Volcanism of Chile

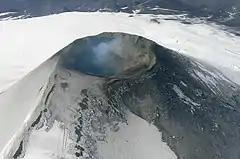
Aerial view of the peak of Mount Villarrica

Volcanism of Chile is a continuous volcanic process that has a strong influence on Chilean landscape, geology, economy and society. Volcanism constantly renews the Chilean landscape with lava flows, lava plateaus, lava domes, cinder cones, stratovolcanoes, shield volcanoes, submarine volcanoes, calderas, diatremes, and maars. Volcanism in Chile as well as in other parts of the world is also associated with multiple natural hazards such as lahars, earthquakes, pyroclastic flows, toxic gases and ash. Continental Chile has a high concentration of active volcanoes due to its location along the Peru–Chile Trench, a subduction zone where the Nazca and Antarctic Plates are driven beneath the South American Plate. Chile has been subject to volcanism since at least late Paleozoic when subduction along the western margin of South America began. Easter Island, Juan Fernández Islands and other oceanic islands of Chile are extinct volcanoes created by hotspots. The "Servicio Nacional de Geología y Minería" (SERNAGEOMIN) is the statutory agency of the Government of Chile which is responsible for volcano monitoring and hazard assessments. SERNAGEOMIN runs a national Volcano Hazards Program, along with the "Observatorio Volcanológico de Los Andes del Sur" (OVDAS). The territories of Chile have 92 volcanoes that are considered potentially active, 60 of which have had recorded eruptions in the last 450 years. The volcanoes with most recorded eruptions are: